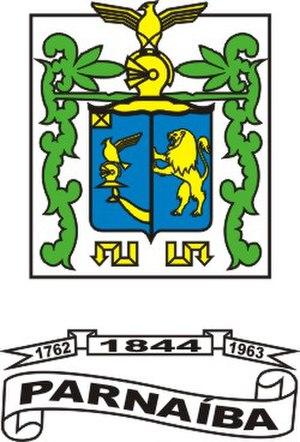
Parnaíba est une ville brésilienne du nord de l'État du Piauí. Elle se situe par une latitude de 02° 54' 18" sud et par une longitude de 41° 46' 37" ouest, à une altitude de 5 mètres. Sa population était estimée à 143 675 habitants en 2006. La municipalité s'étend sur 436 km².